Five Holy Wounds

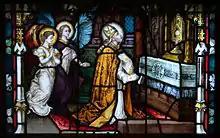
Alphonsus kneeling before the Blessed Sacrament, Carlow Cathedral.

In his 1761 book, "The Passion and Death of Jesus Christ", Alphonsus Maria de Liguori, founder of the Redemptorist Fathers, listed among various pious exercises the Little Chaplet of the Five Wounds of Jesus Crucified.